Johann Stridbeck the Younger

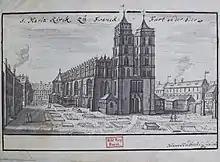
S. Maria Kirch zu Franck - Furt an der Oder - a pen and ink drawing by Johann Stridbeck the Younger, 1690

Johann Stridbeck the Younger (1665, in Augsburg – 19 December 1714, in Augsburg) was a German draughtsman, engraver and publisher. He trained under his father, the engraver and publisher Johann Stridbeck the Elder (died 1716).